Jacob Henry House

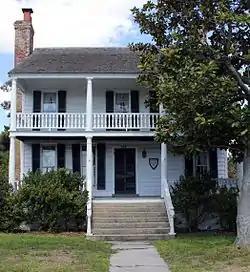
Jacob Henry House, September 2012

Jacob Henry House is a historic home located at Beaufort, Carteret County, North Carolina. It was built about 1794, and is a -story, four bay by four bay, Federal style frame dwelling. It rests on a high foundation of ballast stone and has a two-tier, full-width front porch. It was the home of Jacob Henry, who in 1809 entered into a debate over his right as a Jew to hold state office. Henry served in the North Carolina legislature in 1808 and 1809.